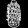
Label: Coat